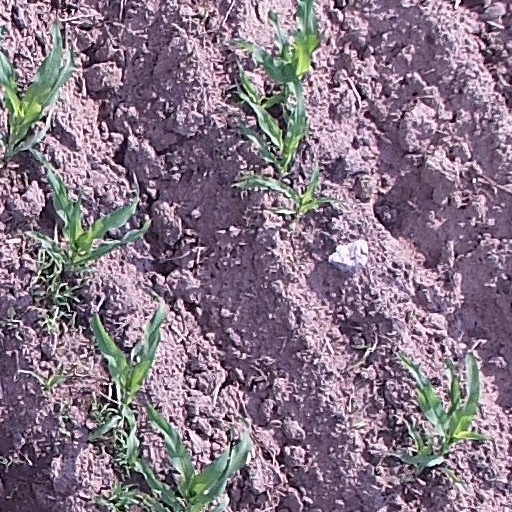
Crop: maize; corn